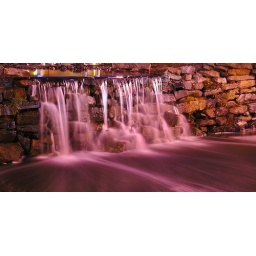
Water pours over a rock wall in the Mill District of Bend, Oregon.